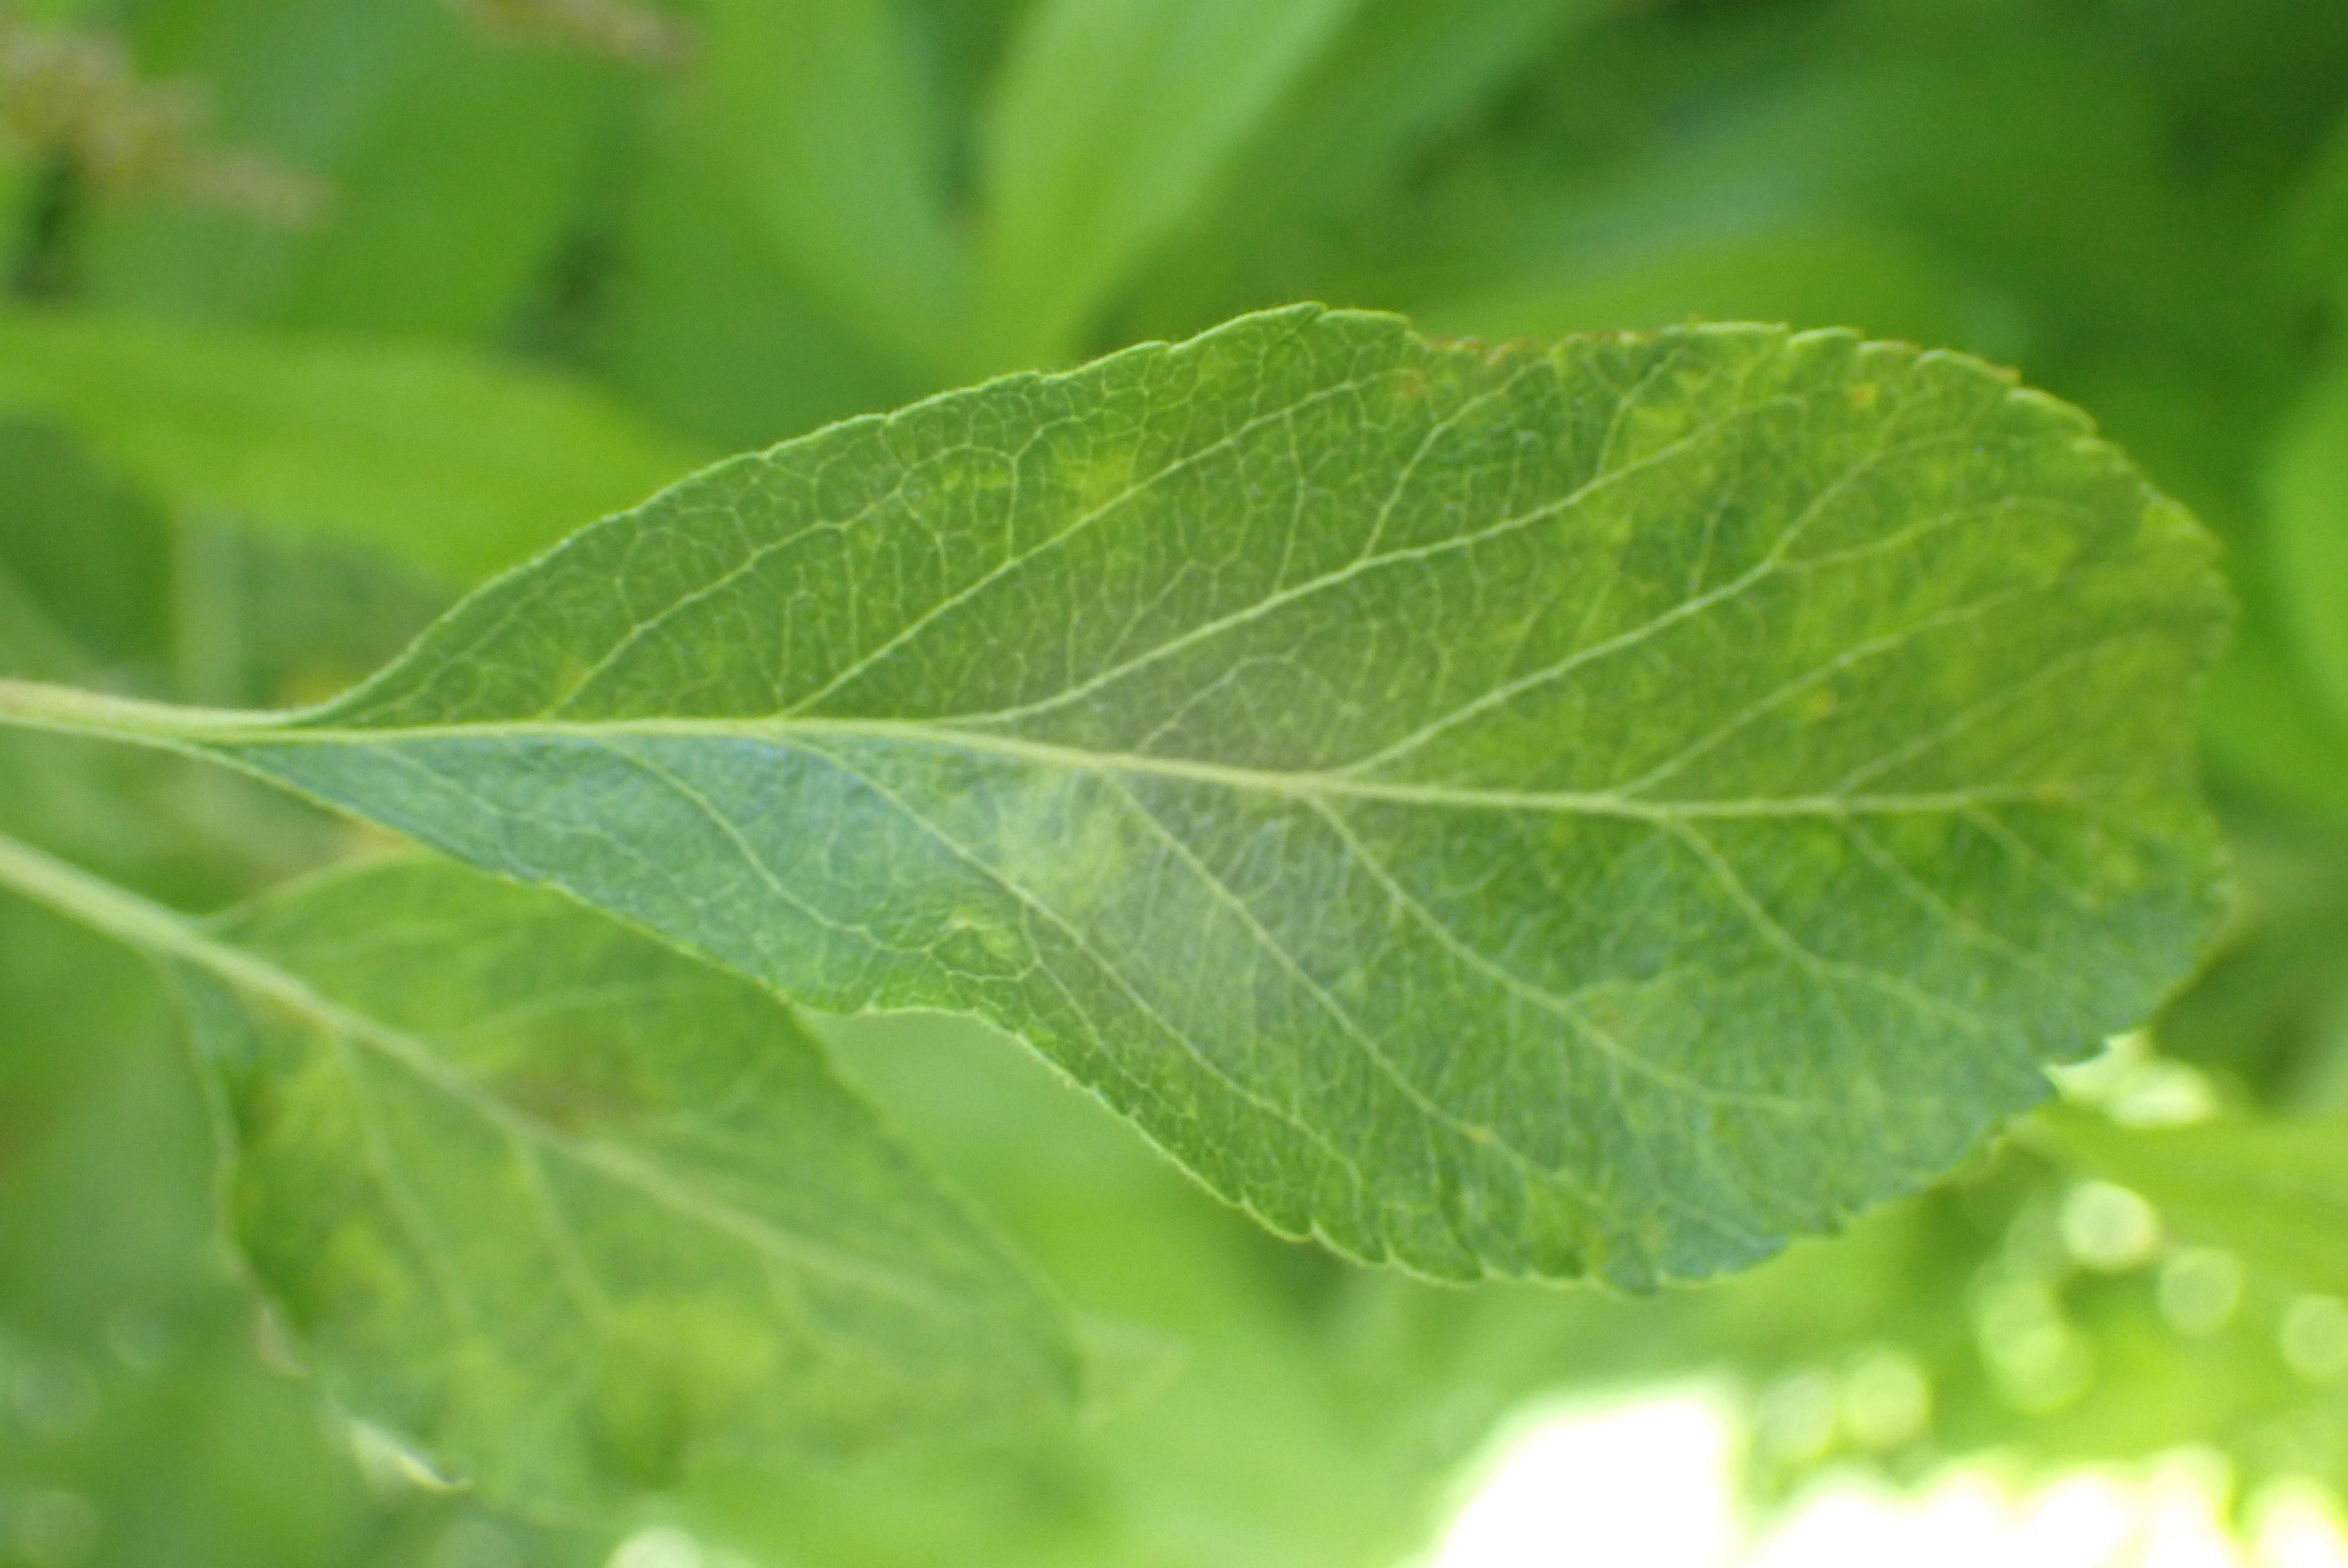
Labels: scab